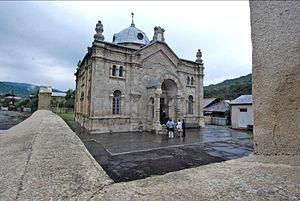
La région de Ratcha-Letchkhoumie et Basse Svanétie, est une région administrative du nord-ouest de la Géorgie, particulièrement montagneuse. Sa capitale est Ambrolaouri. Elle comprend les provinces historiques de Ratcha, de Letchkhoumie et partiellement de Svanétie.
Le tourisme est une composante importante de l'économie de la Géorgie : elle a apporté une contribution au produit intérieur brut du pays de 6,7% en 2015, de 7,1% en 2016, de 6,9% en 2017 et de 7,6% en 2018.